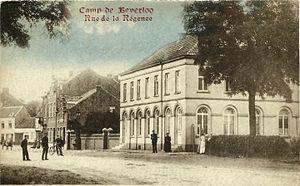
Camp de Beverloo était une installation militaire à Bourg-Léopold en Belgique, 70 km au sud-est d'Anvers. À sa construction Bourg-Léopold faisait partie de la commune voisine de Beverloo d'où son nom.